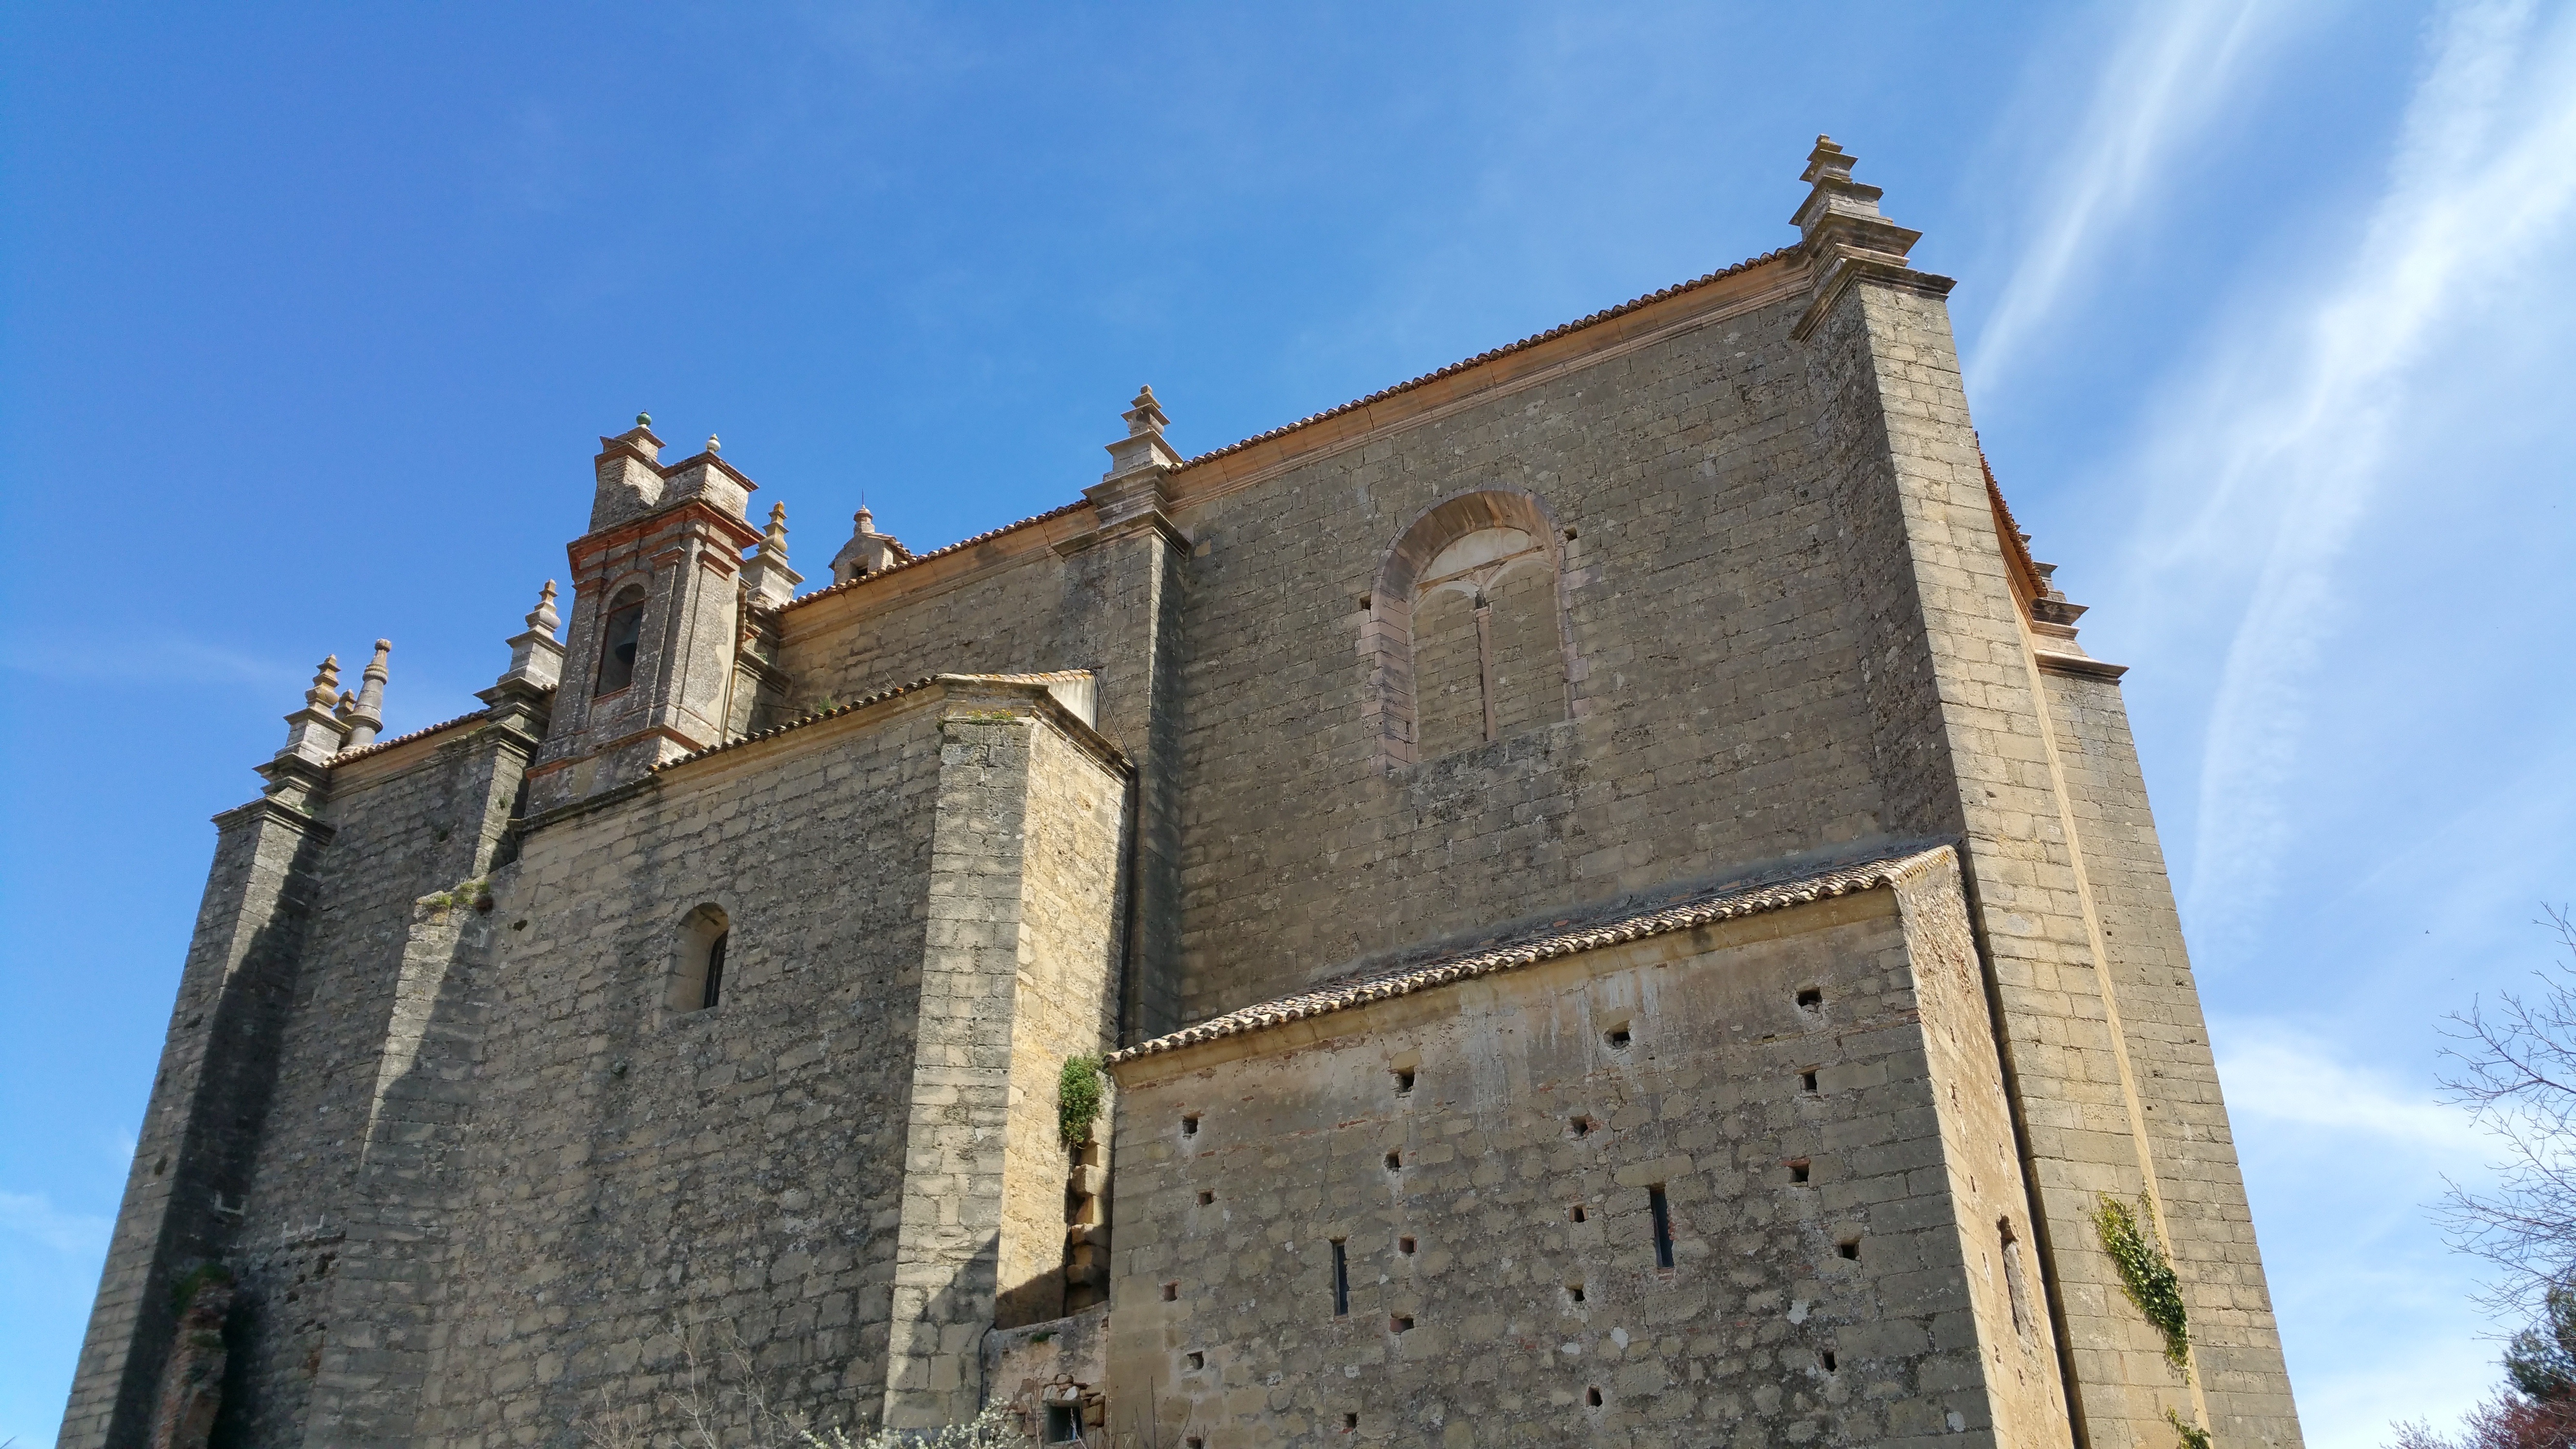
building, tower, church, chapel, place of worship, bell tower, steeple, holy, santo, middle ages, ronda, iglesia del esp ritu santo, ronda church